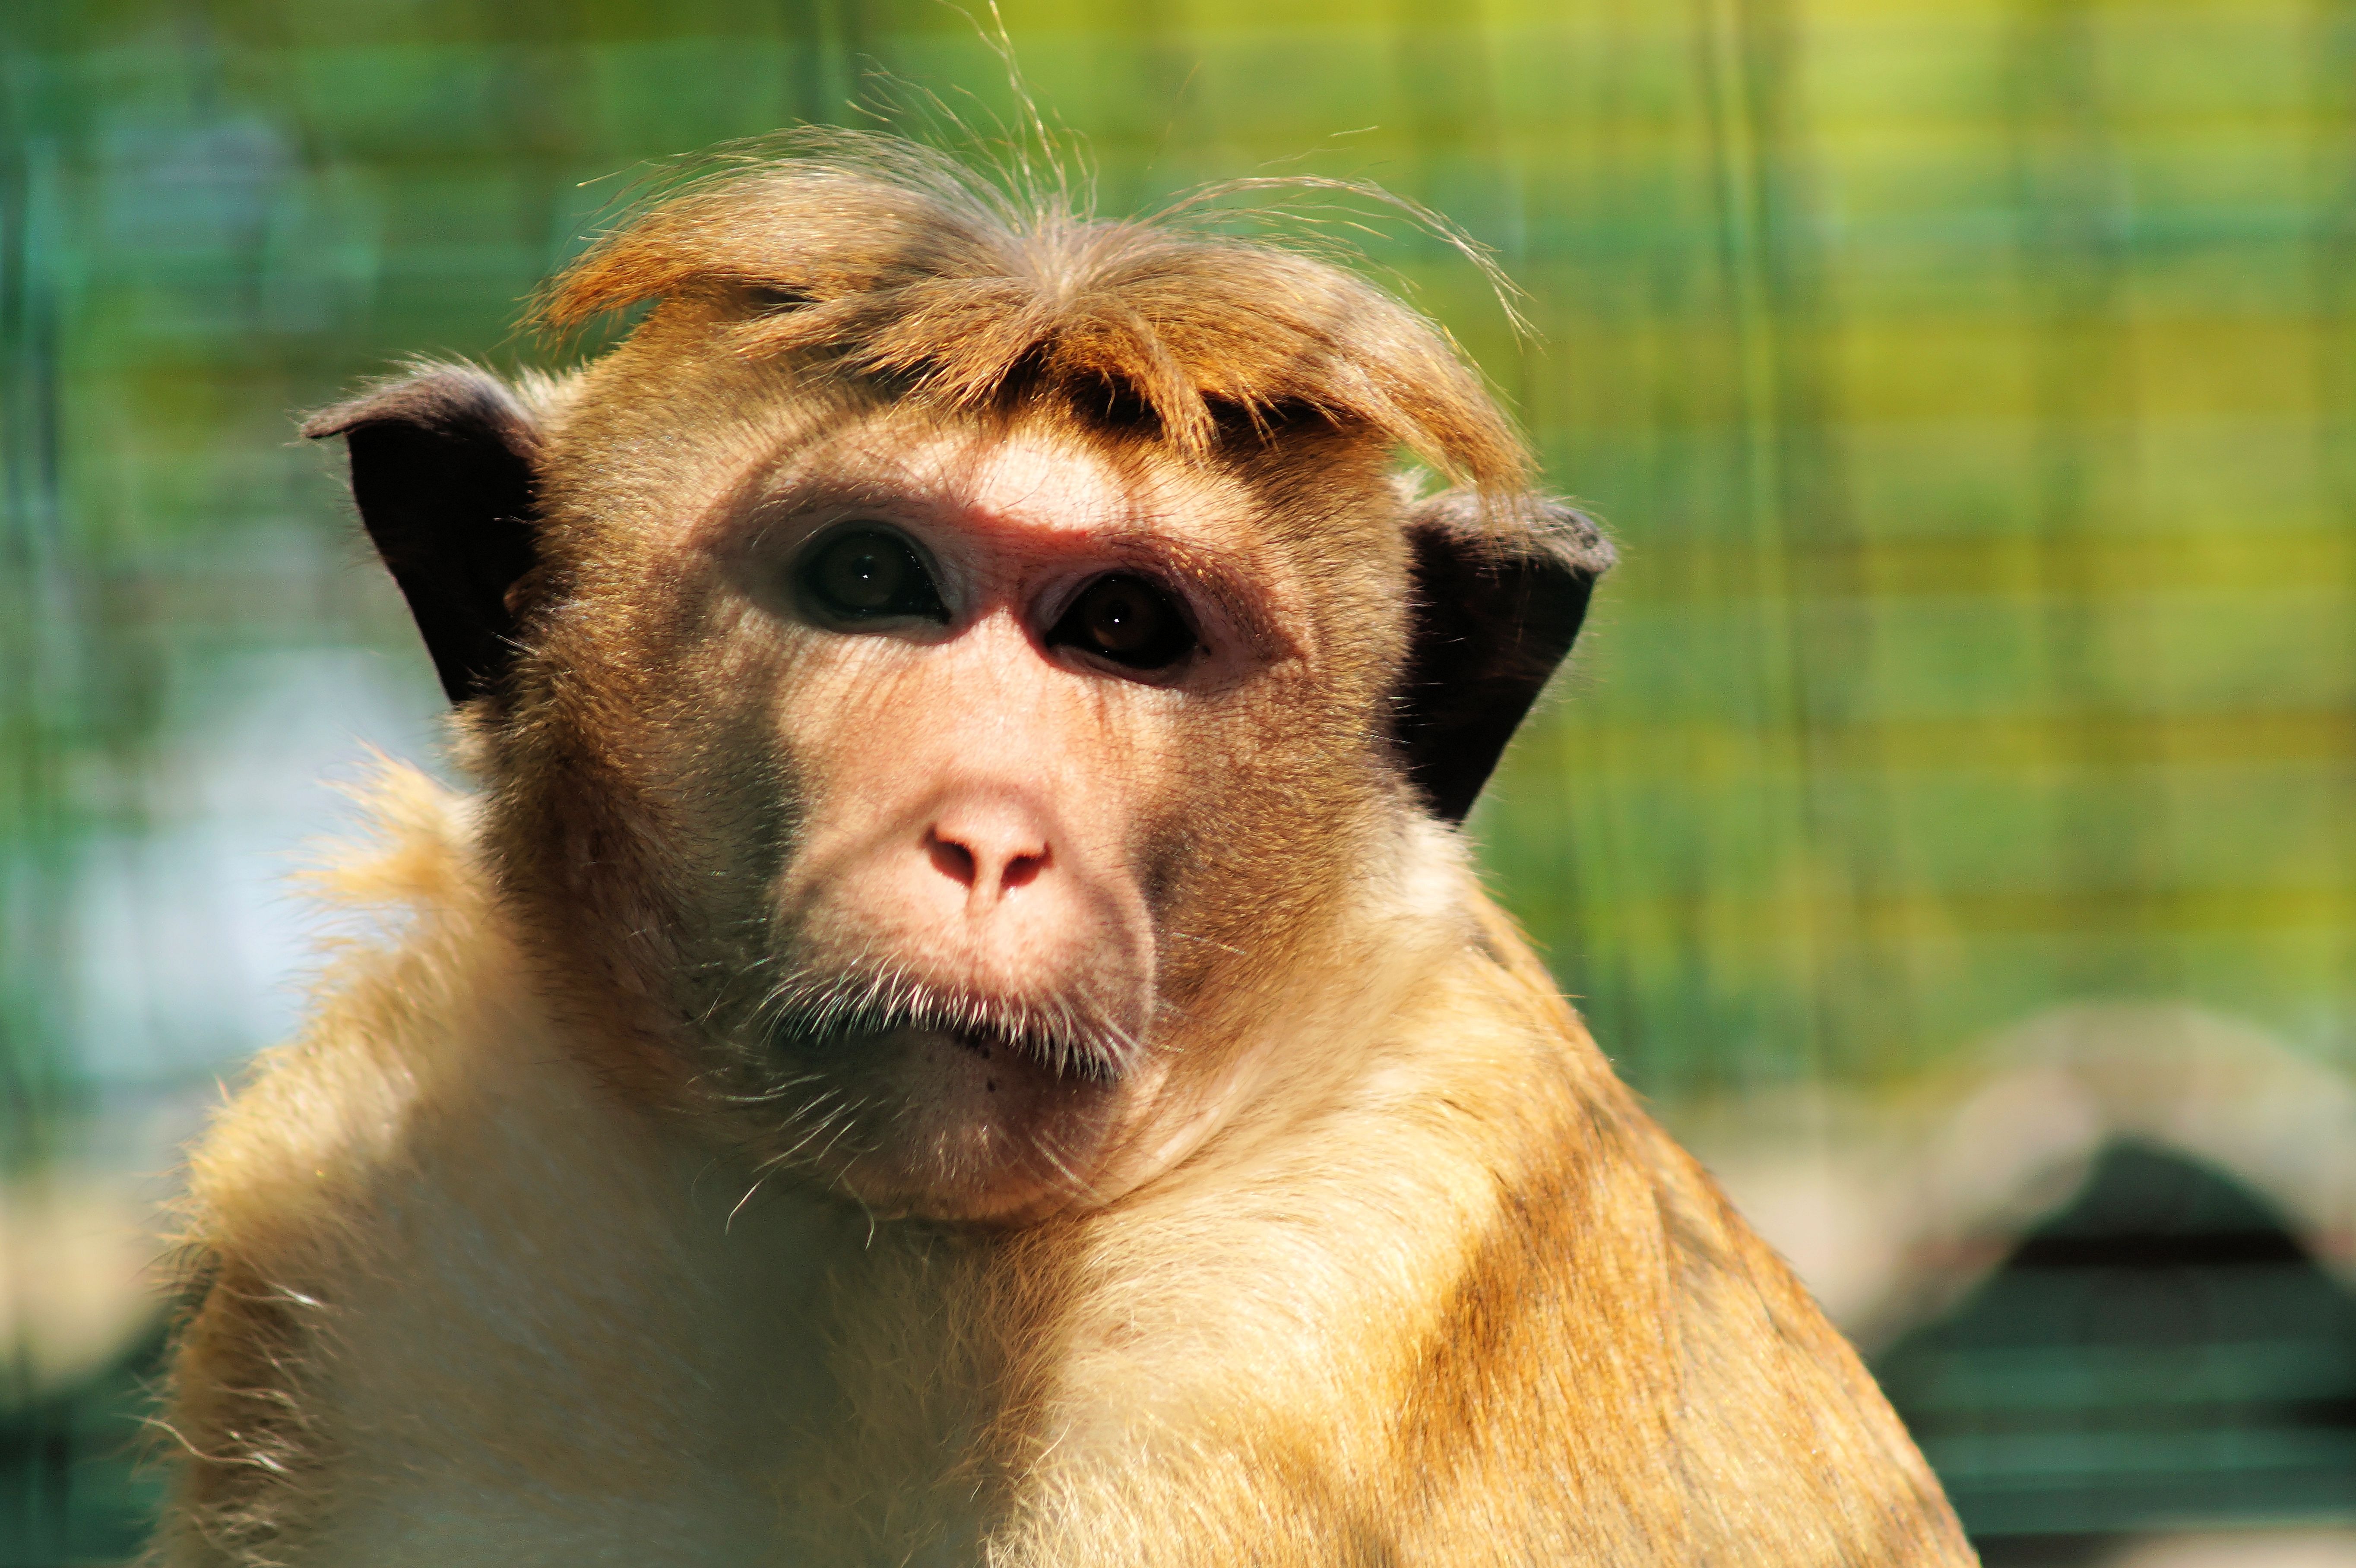
isolated, wildlife, zoo, portrait, mammal, monkey, fauna, primate, yawn, close up, nose, whiskers, snout, vertebrate, beautiful, curious, old world monkey